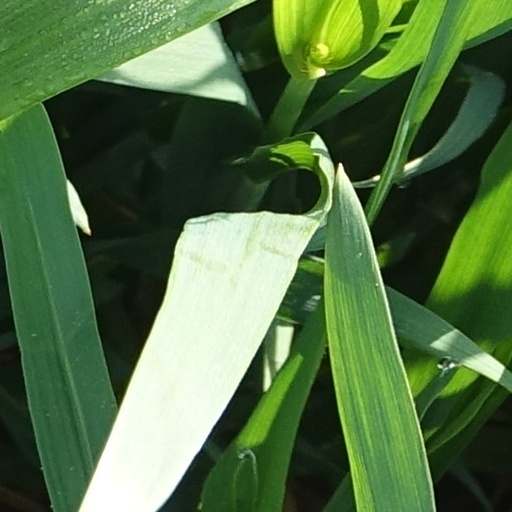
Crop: wheat